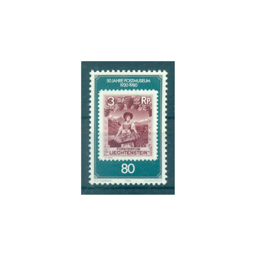
Liechtenstein PostalMuseum